Eagle Sandstone

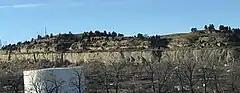
Eagle Sandstone above Billings, MT

The Eagle Sandstone, originally the Eagle Formation, is a geological formation in Montana whose strata date back to the Late Cretaceous. It is a light to brownish gray to pale yellow-orange, fine-grained sandstone. It contains areas of crossbedding and local shale members. It contains large (up to 15 feet in diameter) sandy calcareous concretions. Its thickness varies from 100 to 350 feet due to the lens nature of the individual sandstone layers and local interbedded sandy shale layers.